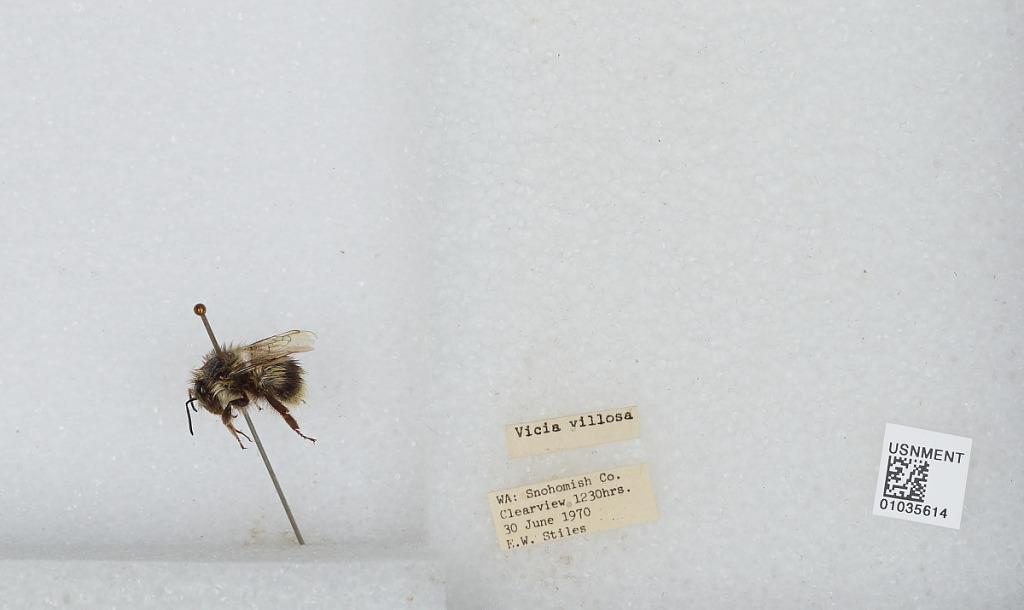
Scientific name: Bombus (Pyrobombus) mixtus Cresson
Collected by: E. Stiles
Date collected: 1970-6-30
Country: United States
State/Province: Washington
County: Snohomish
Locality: Clearview
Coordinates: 47.8292, -122.145